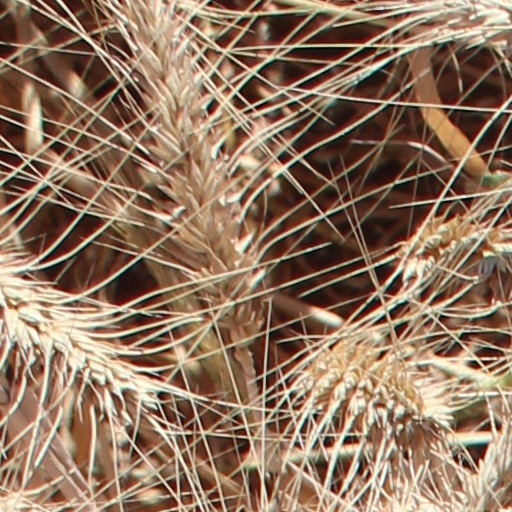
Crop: wheat